Johan de Witt

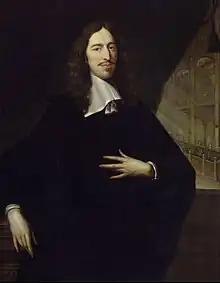
Portrait of Johan de Witt by Jan de Baen, c. 1669

During 1672, which the Dutch refer to as the "Rampjaar" ("disaster year"), France and England declared war on the Dutch Republic in the Franco-Dutch War. De Witt was severely wounded by a knife-wielding assassin on 21 June. He resigned as Grand Pensionary on 4 August, but this was not enough for his enemies. His brother Cornelis (who was deputy-in-the-field for de Ruyter at the Raid on the Medway), particularly hated by the Orangists, was arrested on trumped-up charges of treason. He was tortured (as was usual under Roman-Dutch law, which required a confession before a conviction was possible) but refused to confess. Nevertheless, he was sentenced to exile. When his brother went over to the jail (which was only a few steps from his house) to help him get started on his journey, both were attacked by members of The Hague's civic militia. The brothers were shot and then left to the mob. Their naked, mutilated bodies were strung up on the nearby public gibbet, while the Orangist mob ate their roasted livers in a cannibalistic frenzy. Throughout it all, a remarkable discipline was maintained by the mob, according to contemporary observers, lending doubt as to the spontaneity of the event.